Fast-moving consumer goods

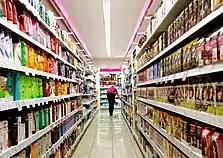
Store aisle of fast moving consumer goods; shown here are health and beauty products

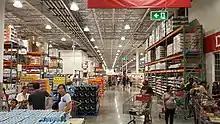
Warehouse club store

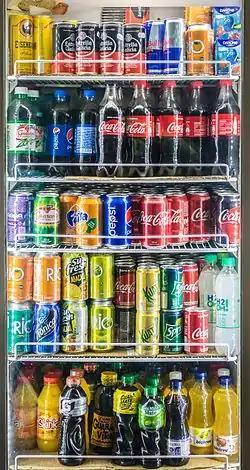
Soft drinks are FMCGs.

Fast-moving consumer goods (FMCG), also known as consumer packaged goods (CPG) or convenience goods, are products that are sold quickly and at a relatively low cost. Examples include non-durable household goods such as packaged foods, beverages, toiletries, candies, cosmetics, over-the-counter drugs, dry goods, and other consumables.